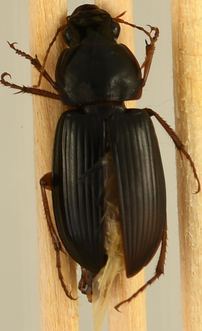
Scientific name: Harpalus pensylvanicus
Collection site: Blandy Experimental Farm Site (BLAN), plot BLAN_003